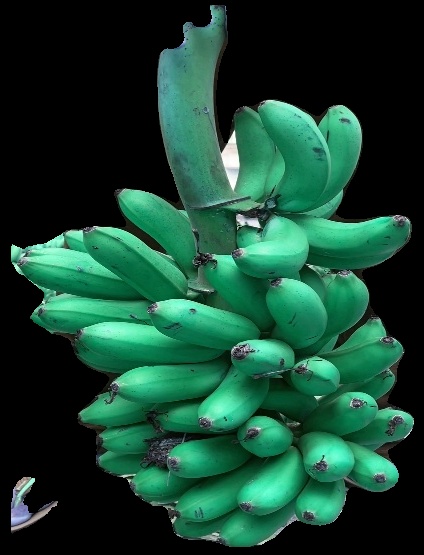
Variety: rasbale
Grade: grade1